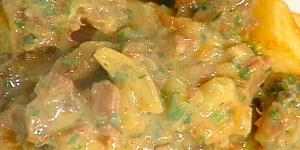
huevos en salsa con laurel